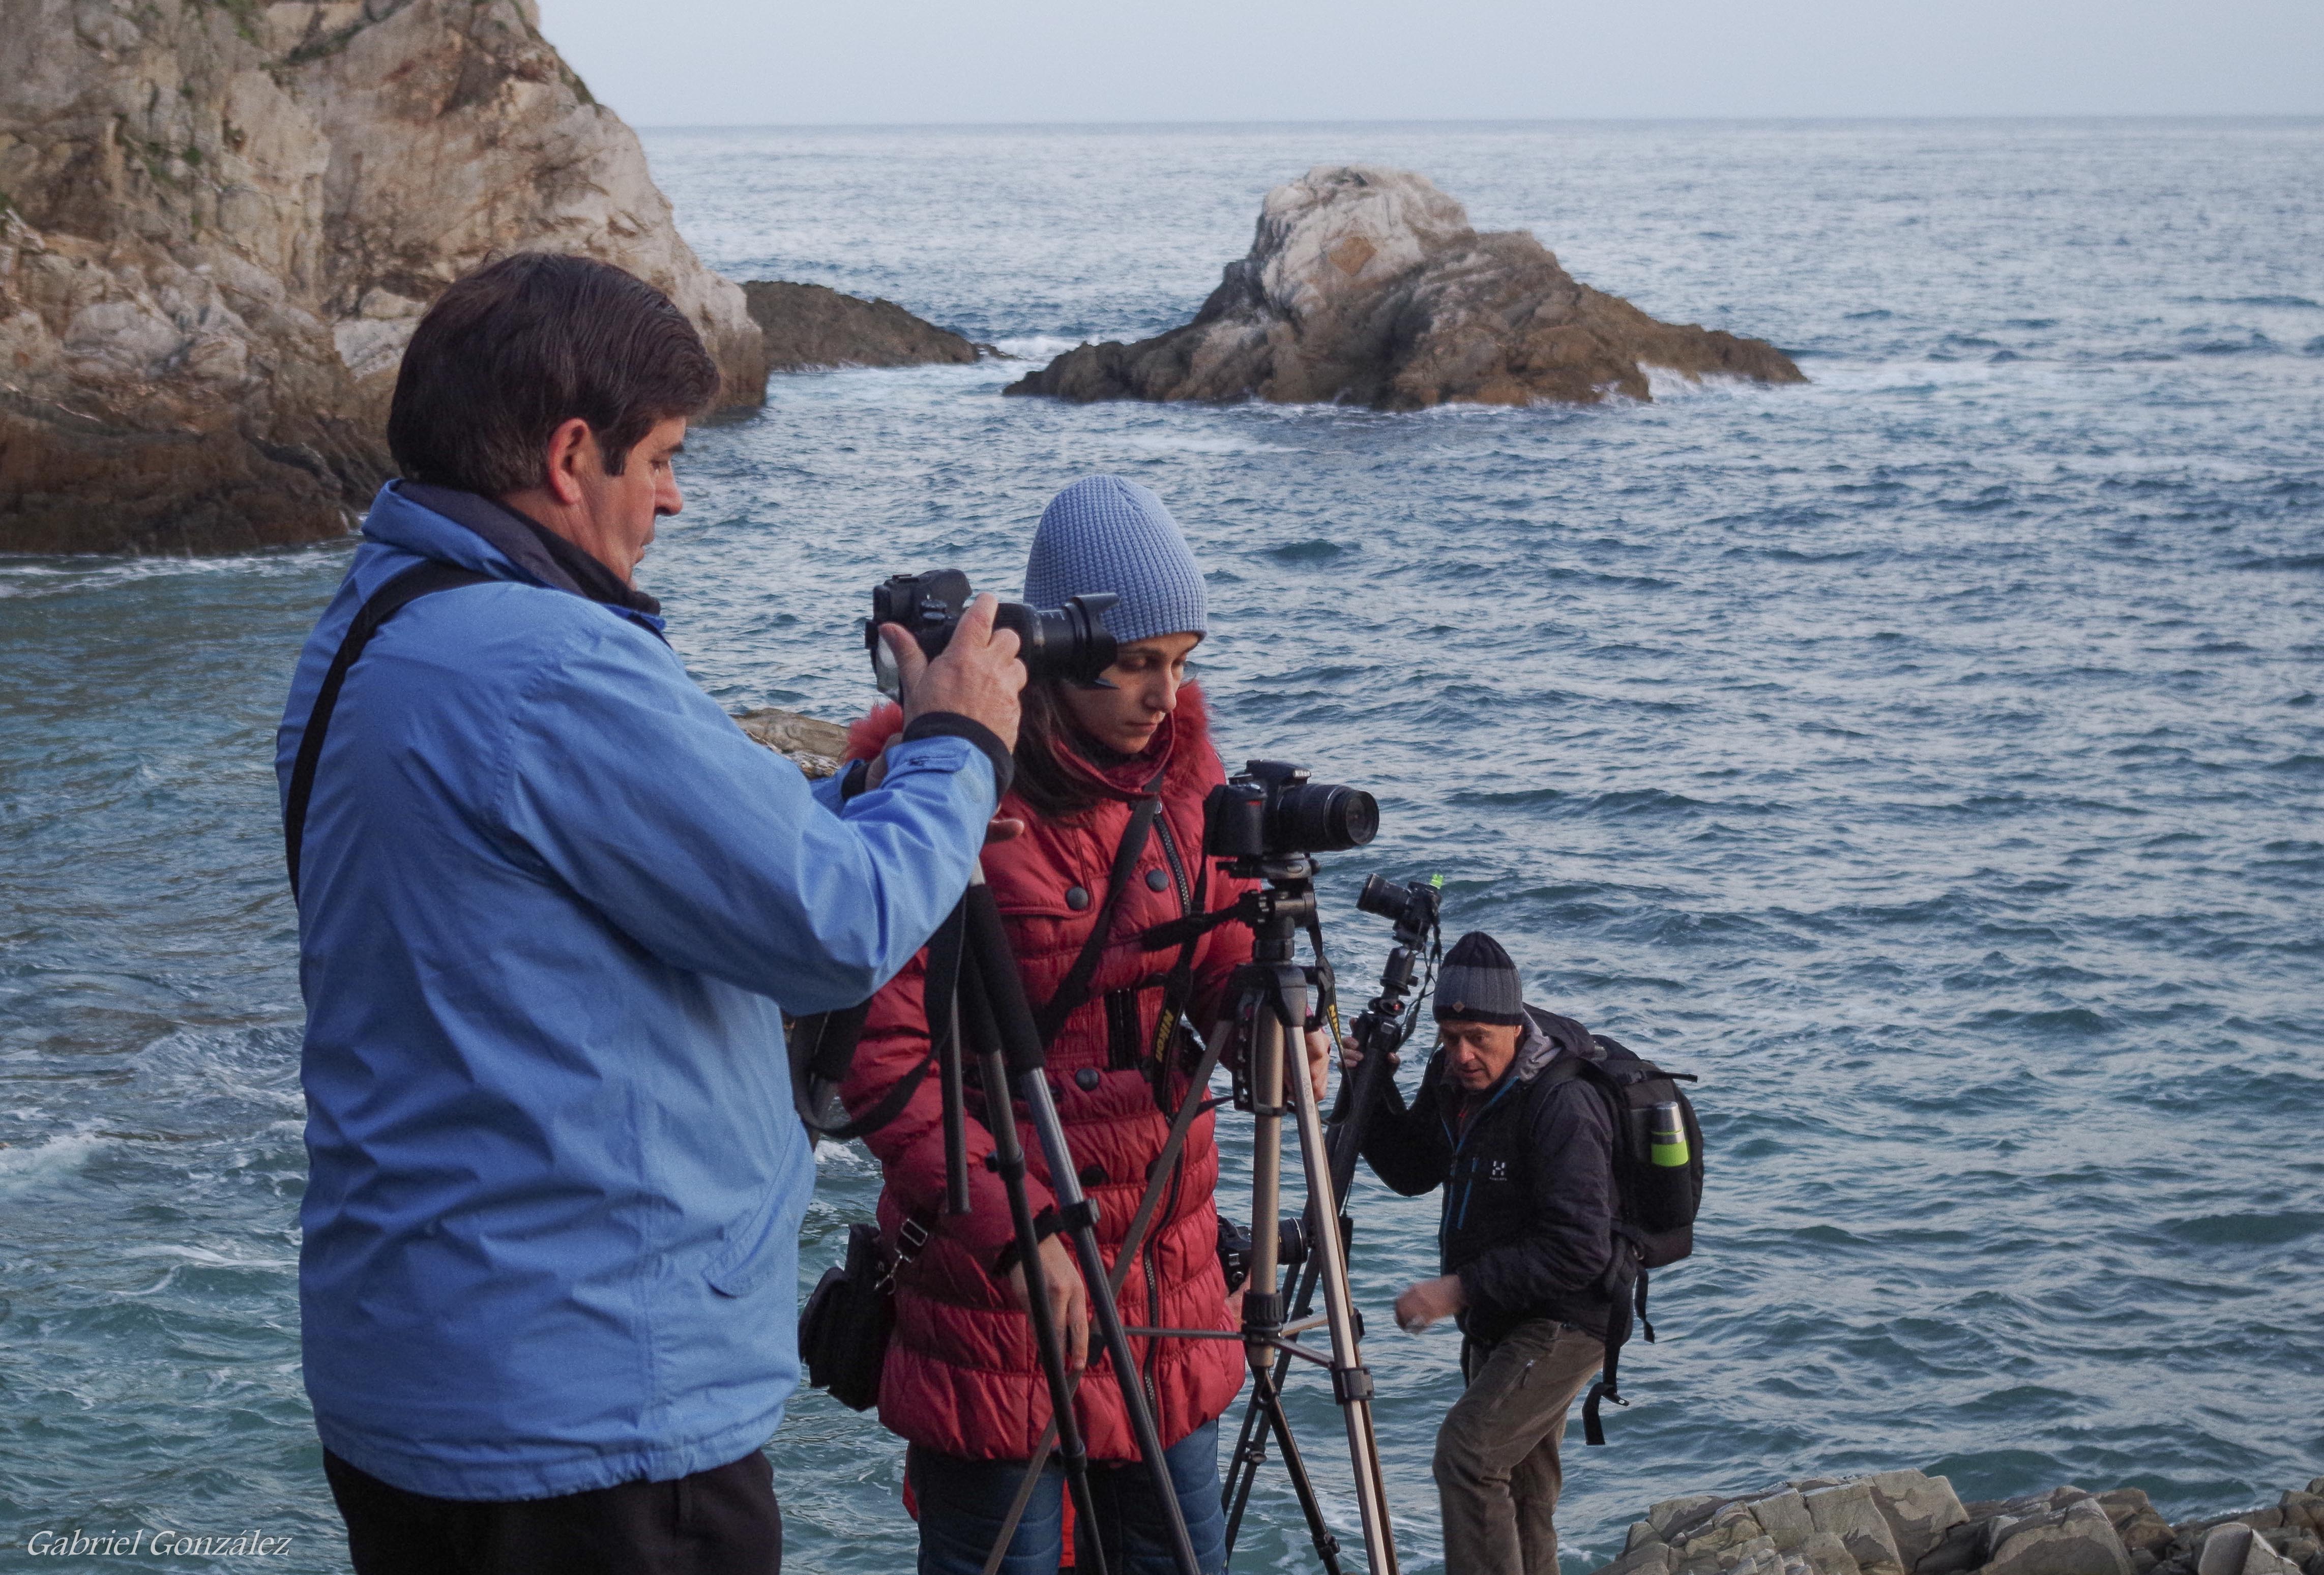
sea, coast, cape, xovesphoto, gphoto